N2 road (Ireland)

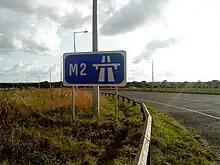
Start of the motorway north of Ashbourne

On 30 September 2008, it was announced that a 13 km (8.1 miles) section of the current N2 from Killshane to Ashbourne was under consideration for re-designation to motorway standard. Public consultation finished in December 2008.